Metropolitan Police Department of the District of Columbia

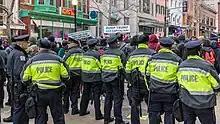
Metropolitan Police Officers at a protest downtown

On January 2, 2007, Cathy L. Lanier took the post of Chief of Police. Lanier, who began her career as a Metropolitan Police patrol officer, became the first female chief of the department. She has been singled out in publications for her community-oriented and technology-driven approach to policing that has helped modernize the MPD and lower crime rates. In 2012 the city attained a lowered homicide rate not seen since 1961. Lanier departed in 2016 to lead security for the National Football League and was succeeded by Peter Newsham, the chief from 2017 to 2021.